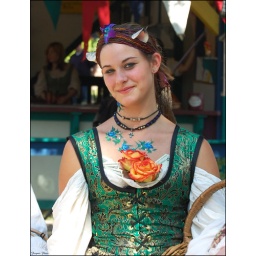
Beautiful flower girl would walk around selling roses. Her smile was irresistible, her eyes were stunning.